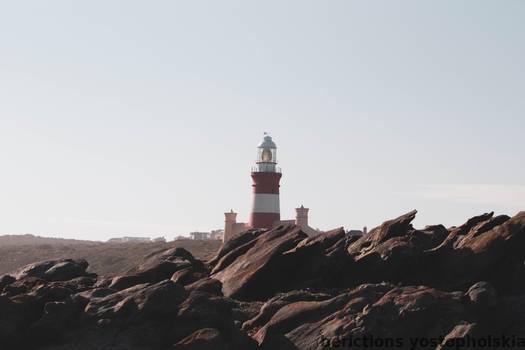
Label: Watermark